Yang Yuanqing

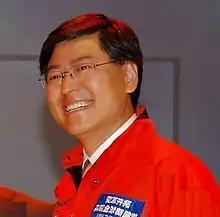
Yang Yuanqing

Yang spotted a newspaper advertisement for jobs at Lenovo while in Beijing performing research for his master's degree at the University of Science and Technology of China. Yang had initially planned on becoming a university professor but took a risk and accepted a position with Lenovo in sales. He was paid the equivalent of US$30 per month.